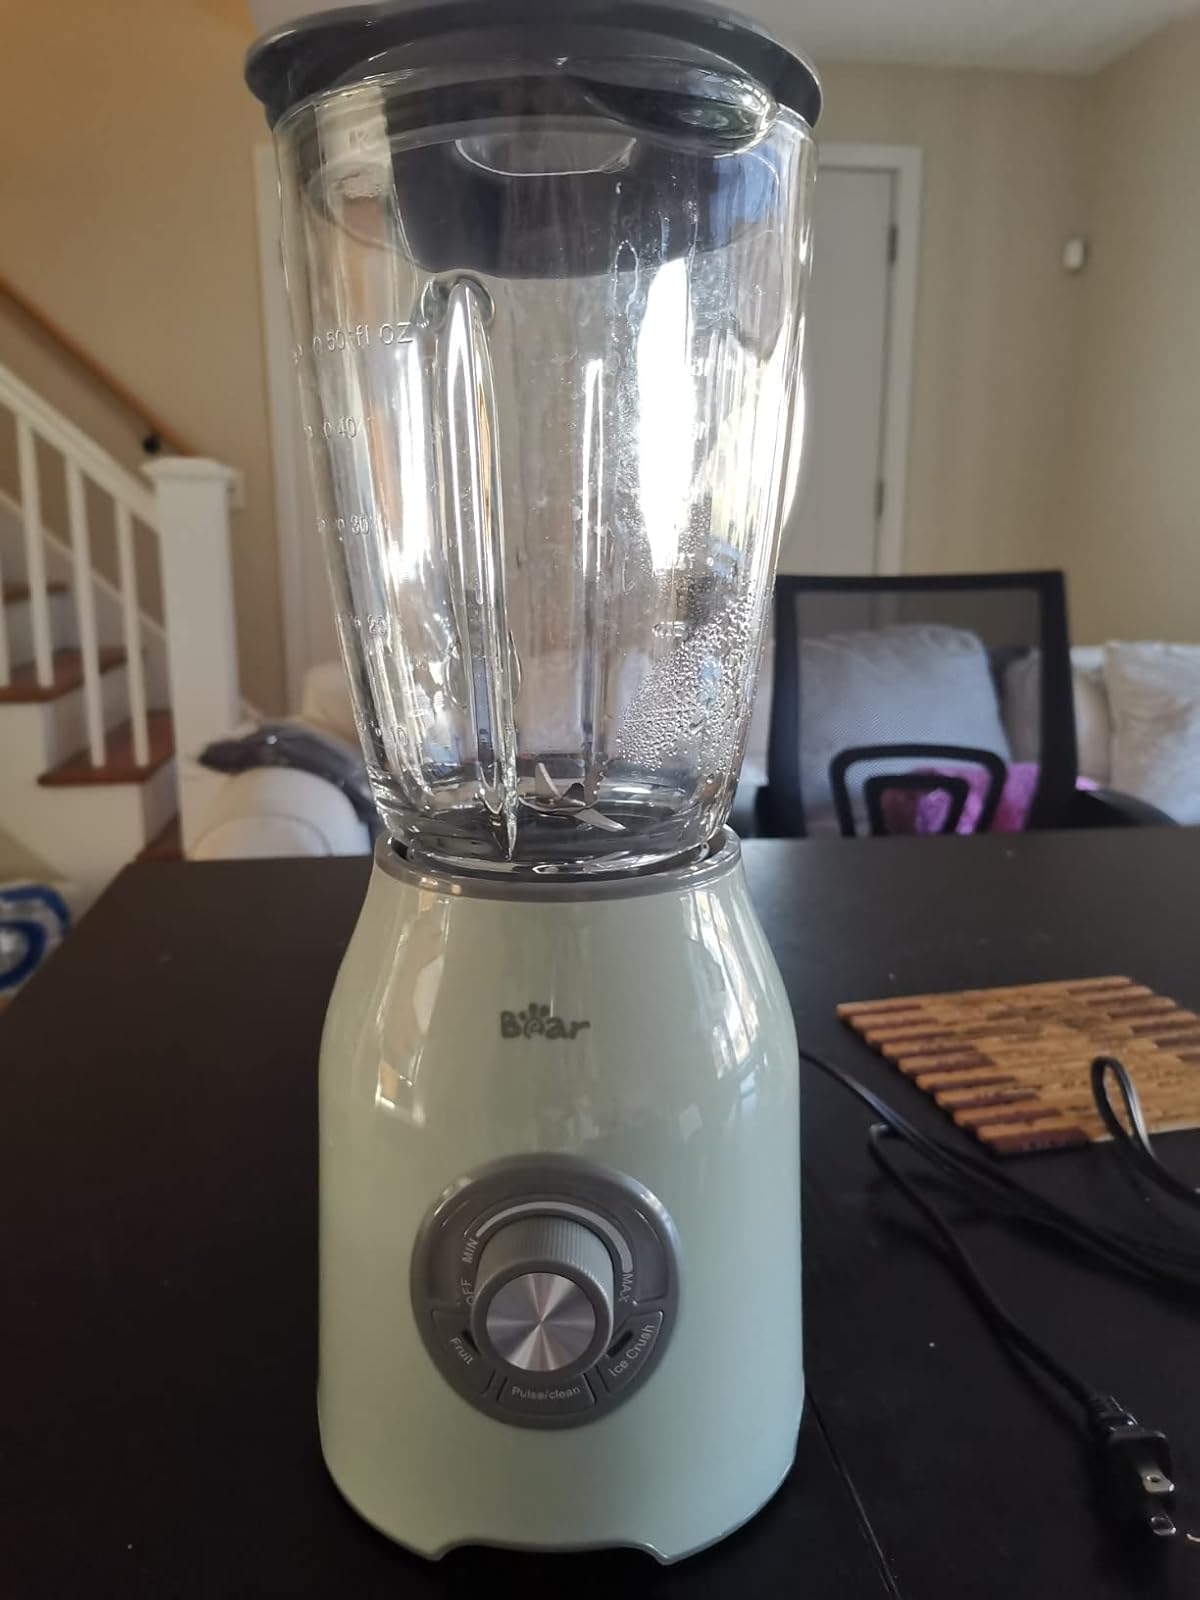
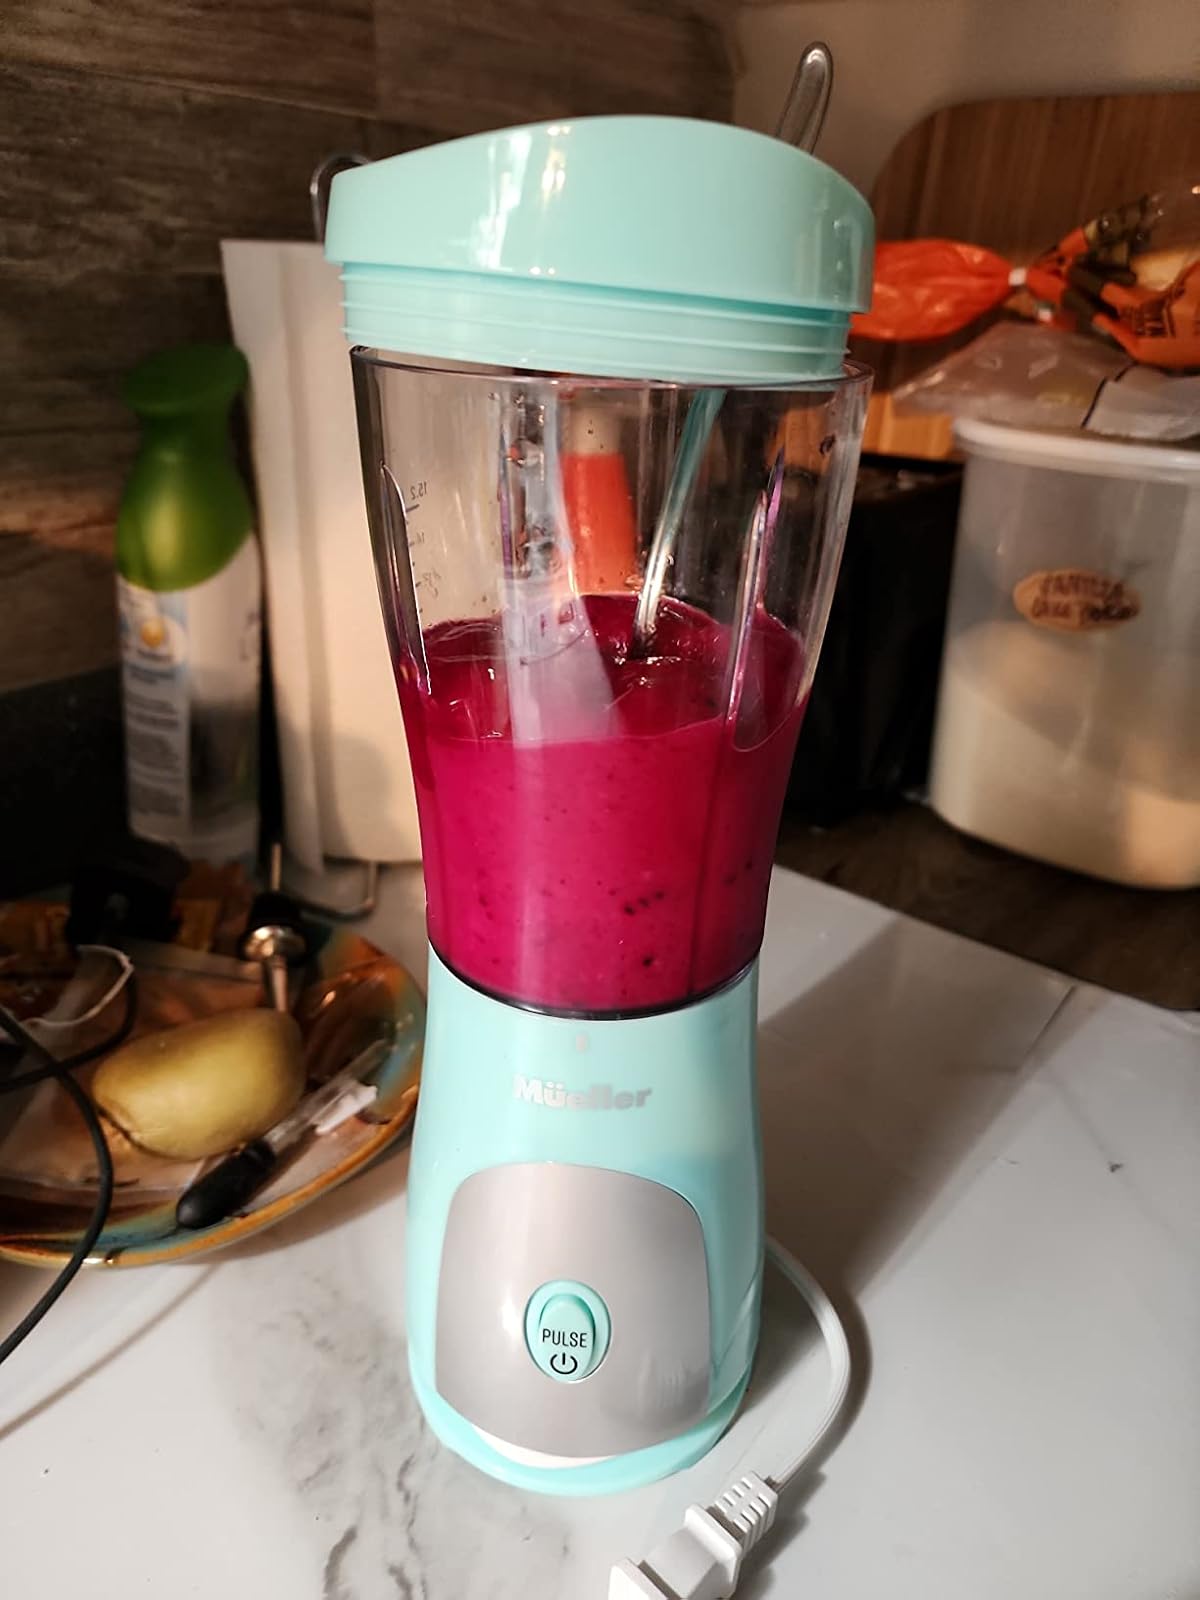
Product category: items_blender
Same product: no